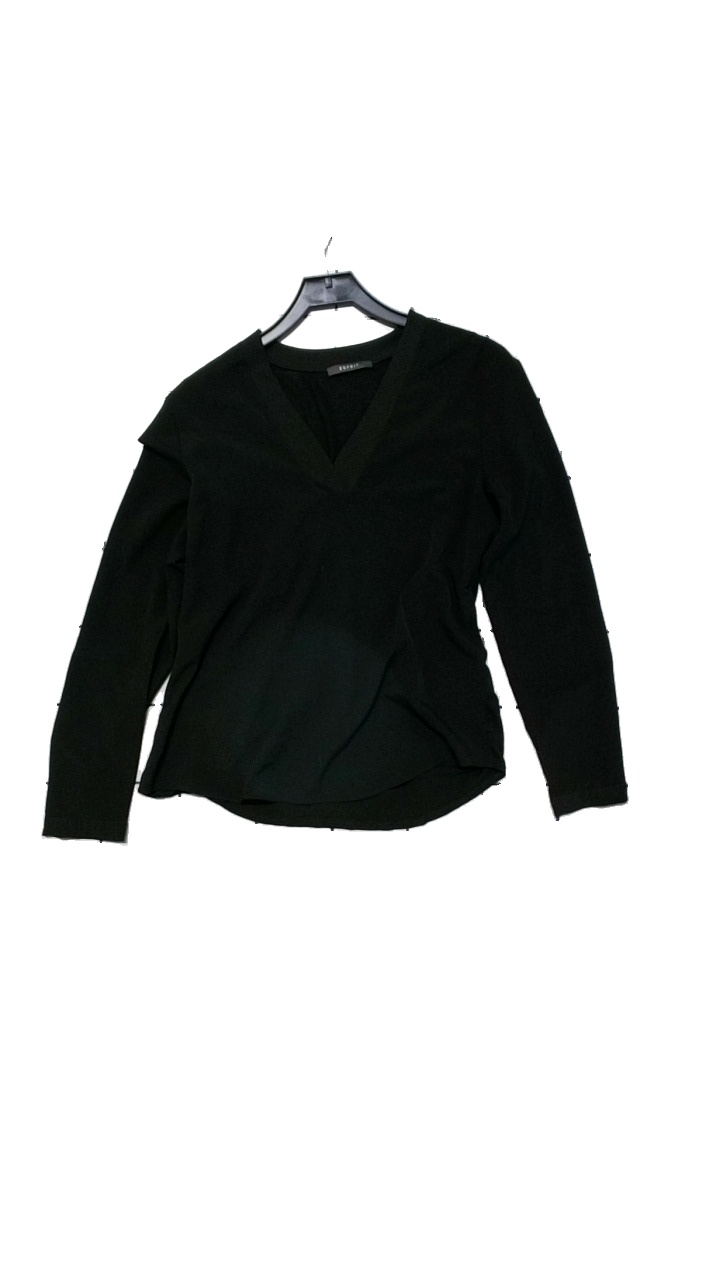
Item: Blouse (Ladies)
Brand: Esprit
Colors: Black
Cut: V-collar
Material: Back: 95%viscose,5%elastane. Front:100%polyester
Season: All
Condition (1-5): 4
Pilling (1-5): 2
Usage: Reuse
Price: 50-100